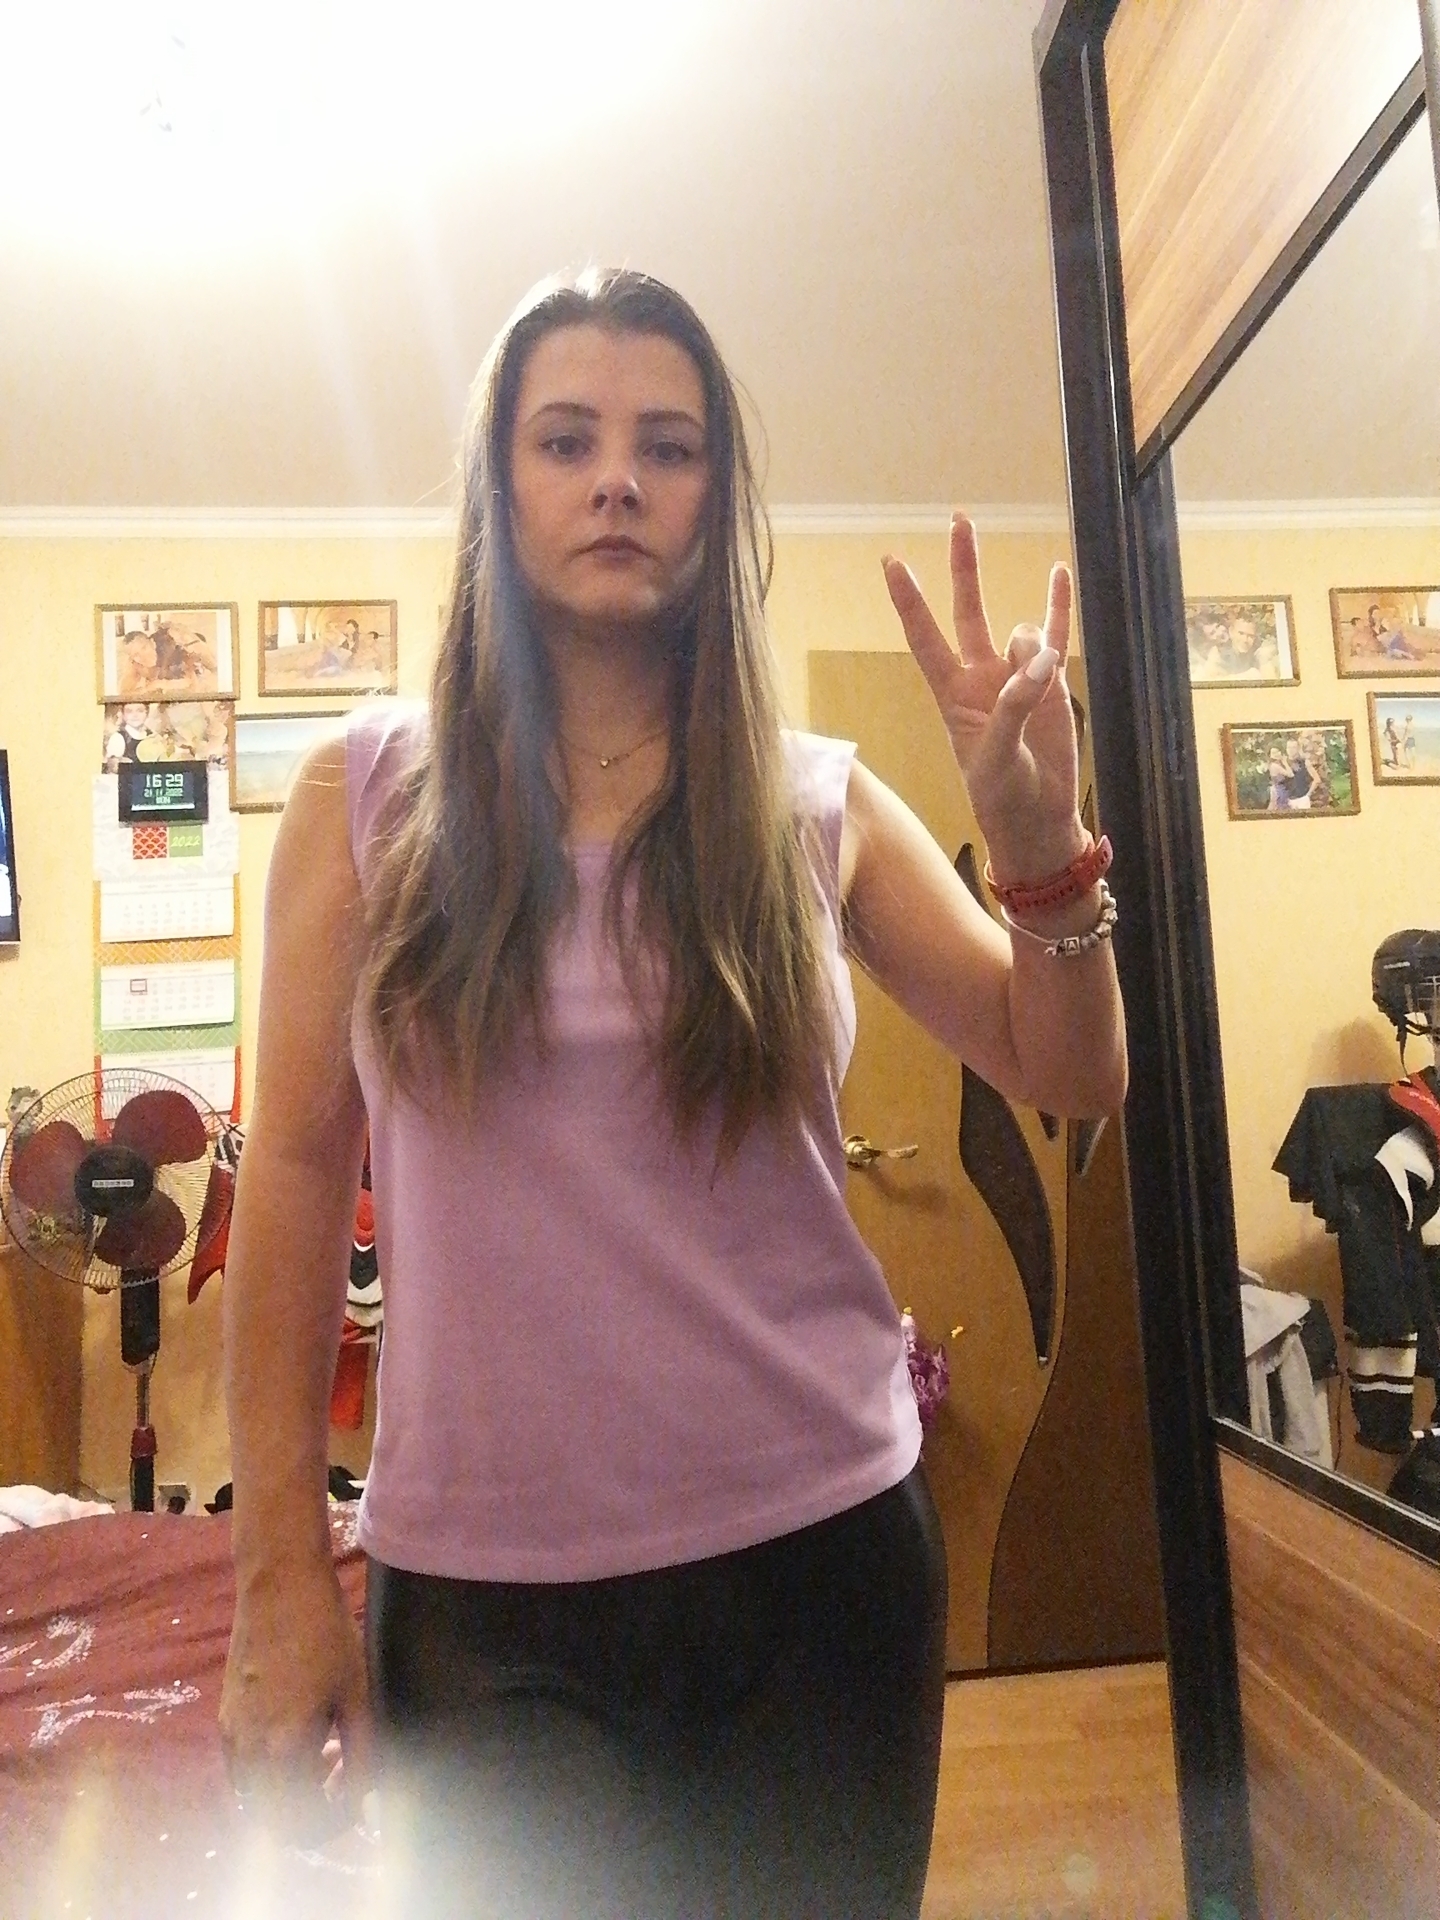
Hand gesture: three3